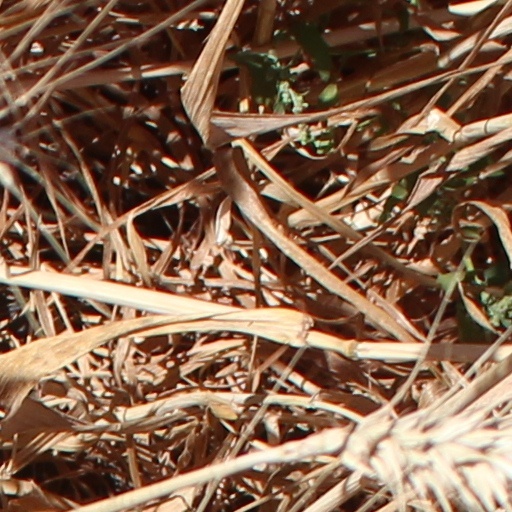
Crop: wheat